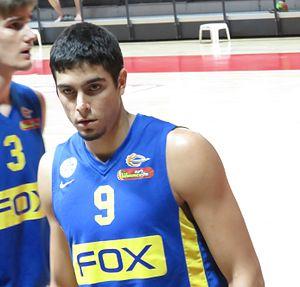
Itay Segev, né le 15 juin 1995 à Kfar Tabor, est un joueur de basket-ball international israélien.